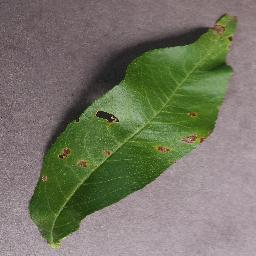
Label: Peach___Bacterial_spot